W.H.C. Folsom House

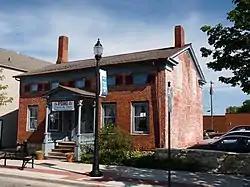
W.H.C. Folsom House

The W.H.C. Folsom House is located in Prairie du Chien, Wisconsin.